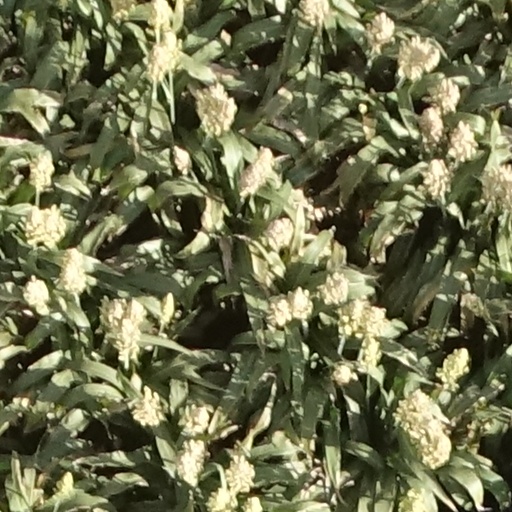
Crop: sorghum